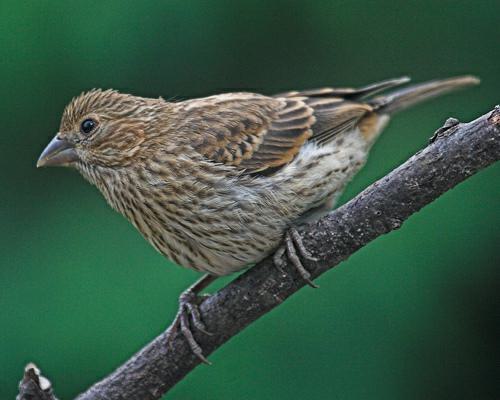
A photo of a fox sparrow